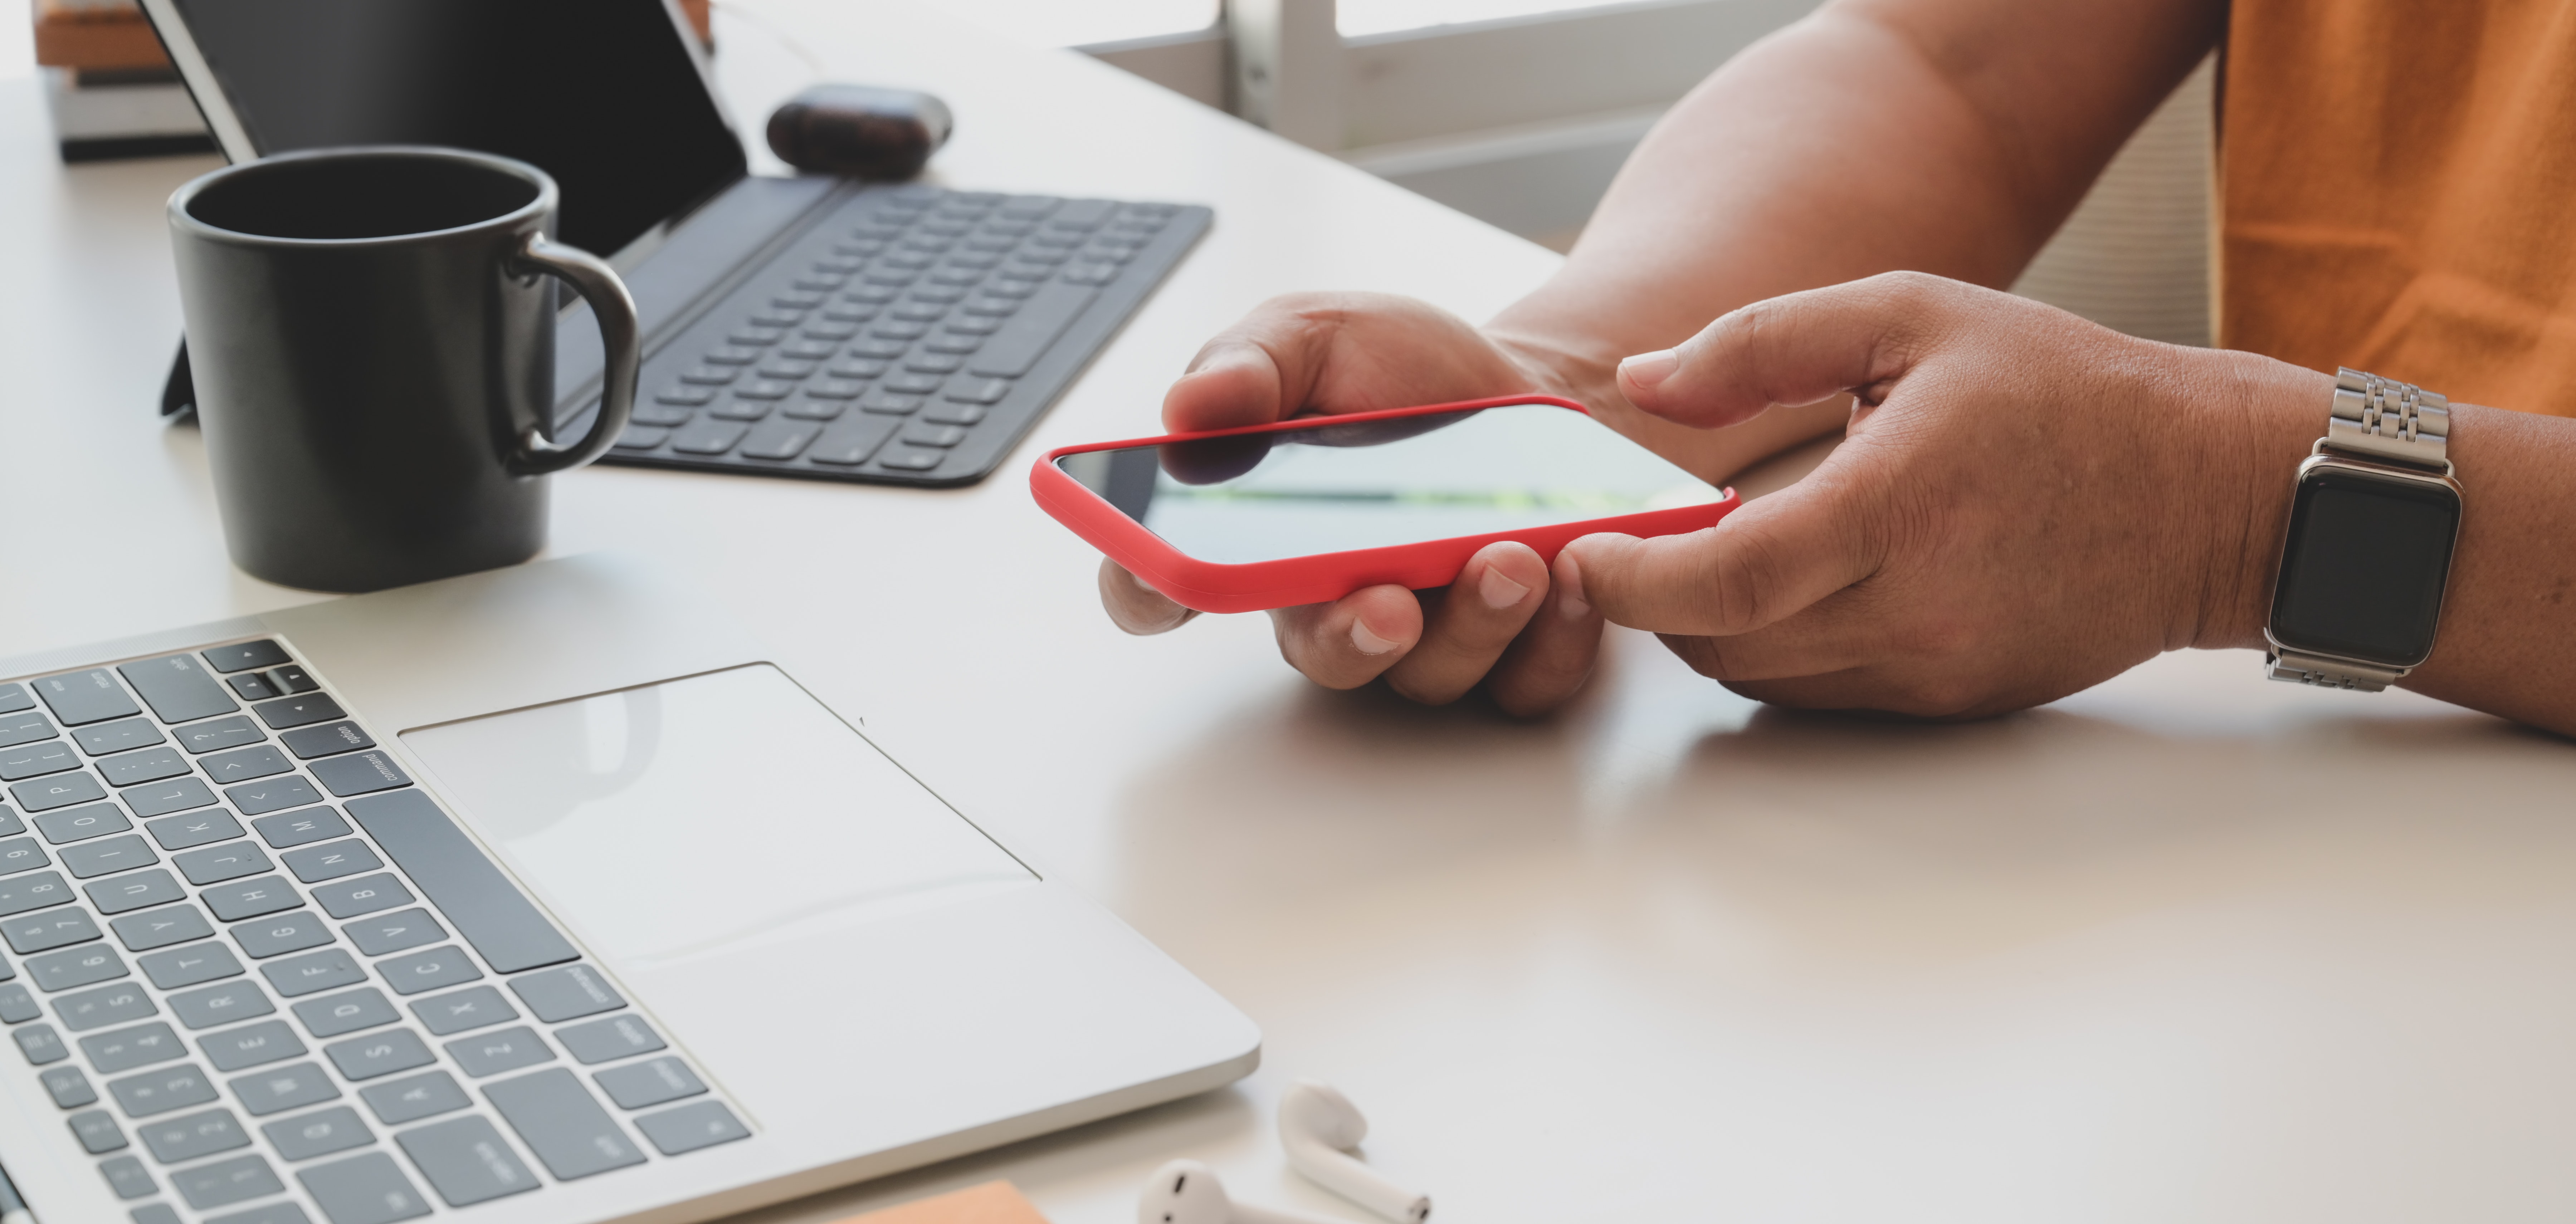
phone, computer keyboard, technology, electronic device, finger, gadget, hand, desk, input device, office equipment, writing, space bar, computer, office supplies